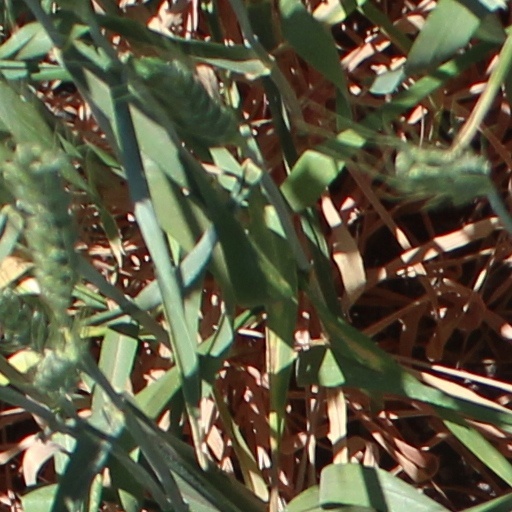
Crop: wheat